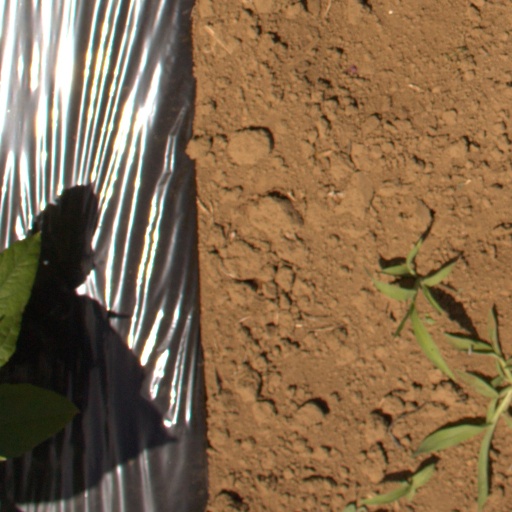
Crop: Jerusalem artichoke